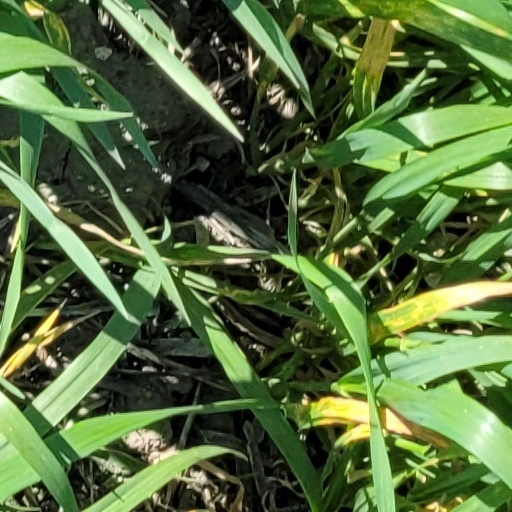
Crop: wheat